Midway, Gadsden County, Florida

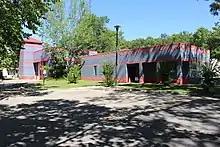
Midway Volunteer Fire Station

The Midway Post Office of the U.S. Postal Service serves the community. Midway Volunteer Fire Department operates a station in Midway. The Gadsden Express, a bus route operated by Big Bend Transit, has a stop in Midway.